Transcendental Meditation in education

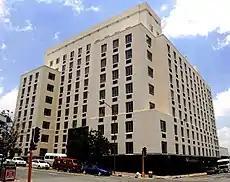
Maharishi Invincibility Institute in Johannesburg, South Africa.

The Maharishi Institute of Management has campuses in Bangalore, Bhopal, Hyderabad, Indore, Chennai and Maharishi Nagar (Delhi). The institute was established in India in 1995 and offers several degrees including MBA, PGDBA, MCA, BCA and BBA. The institute describes its purpose as the elimination of "existing problems in the field of management in all areas of human concern by establishing automation in administration – management supported by the total intelligence of Natural Law." The Bangalore campus is reported to be an "important centre for computer training and hi-tech learning" in India.